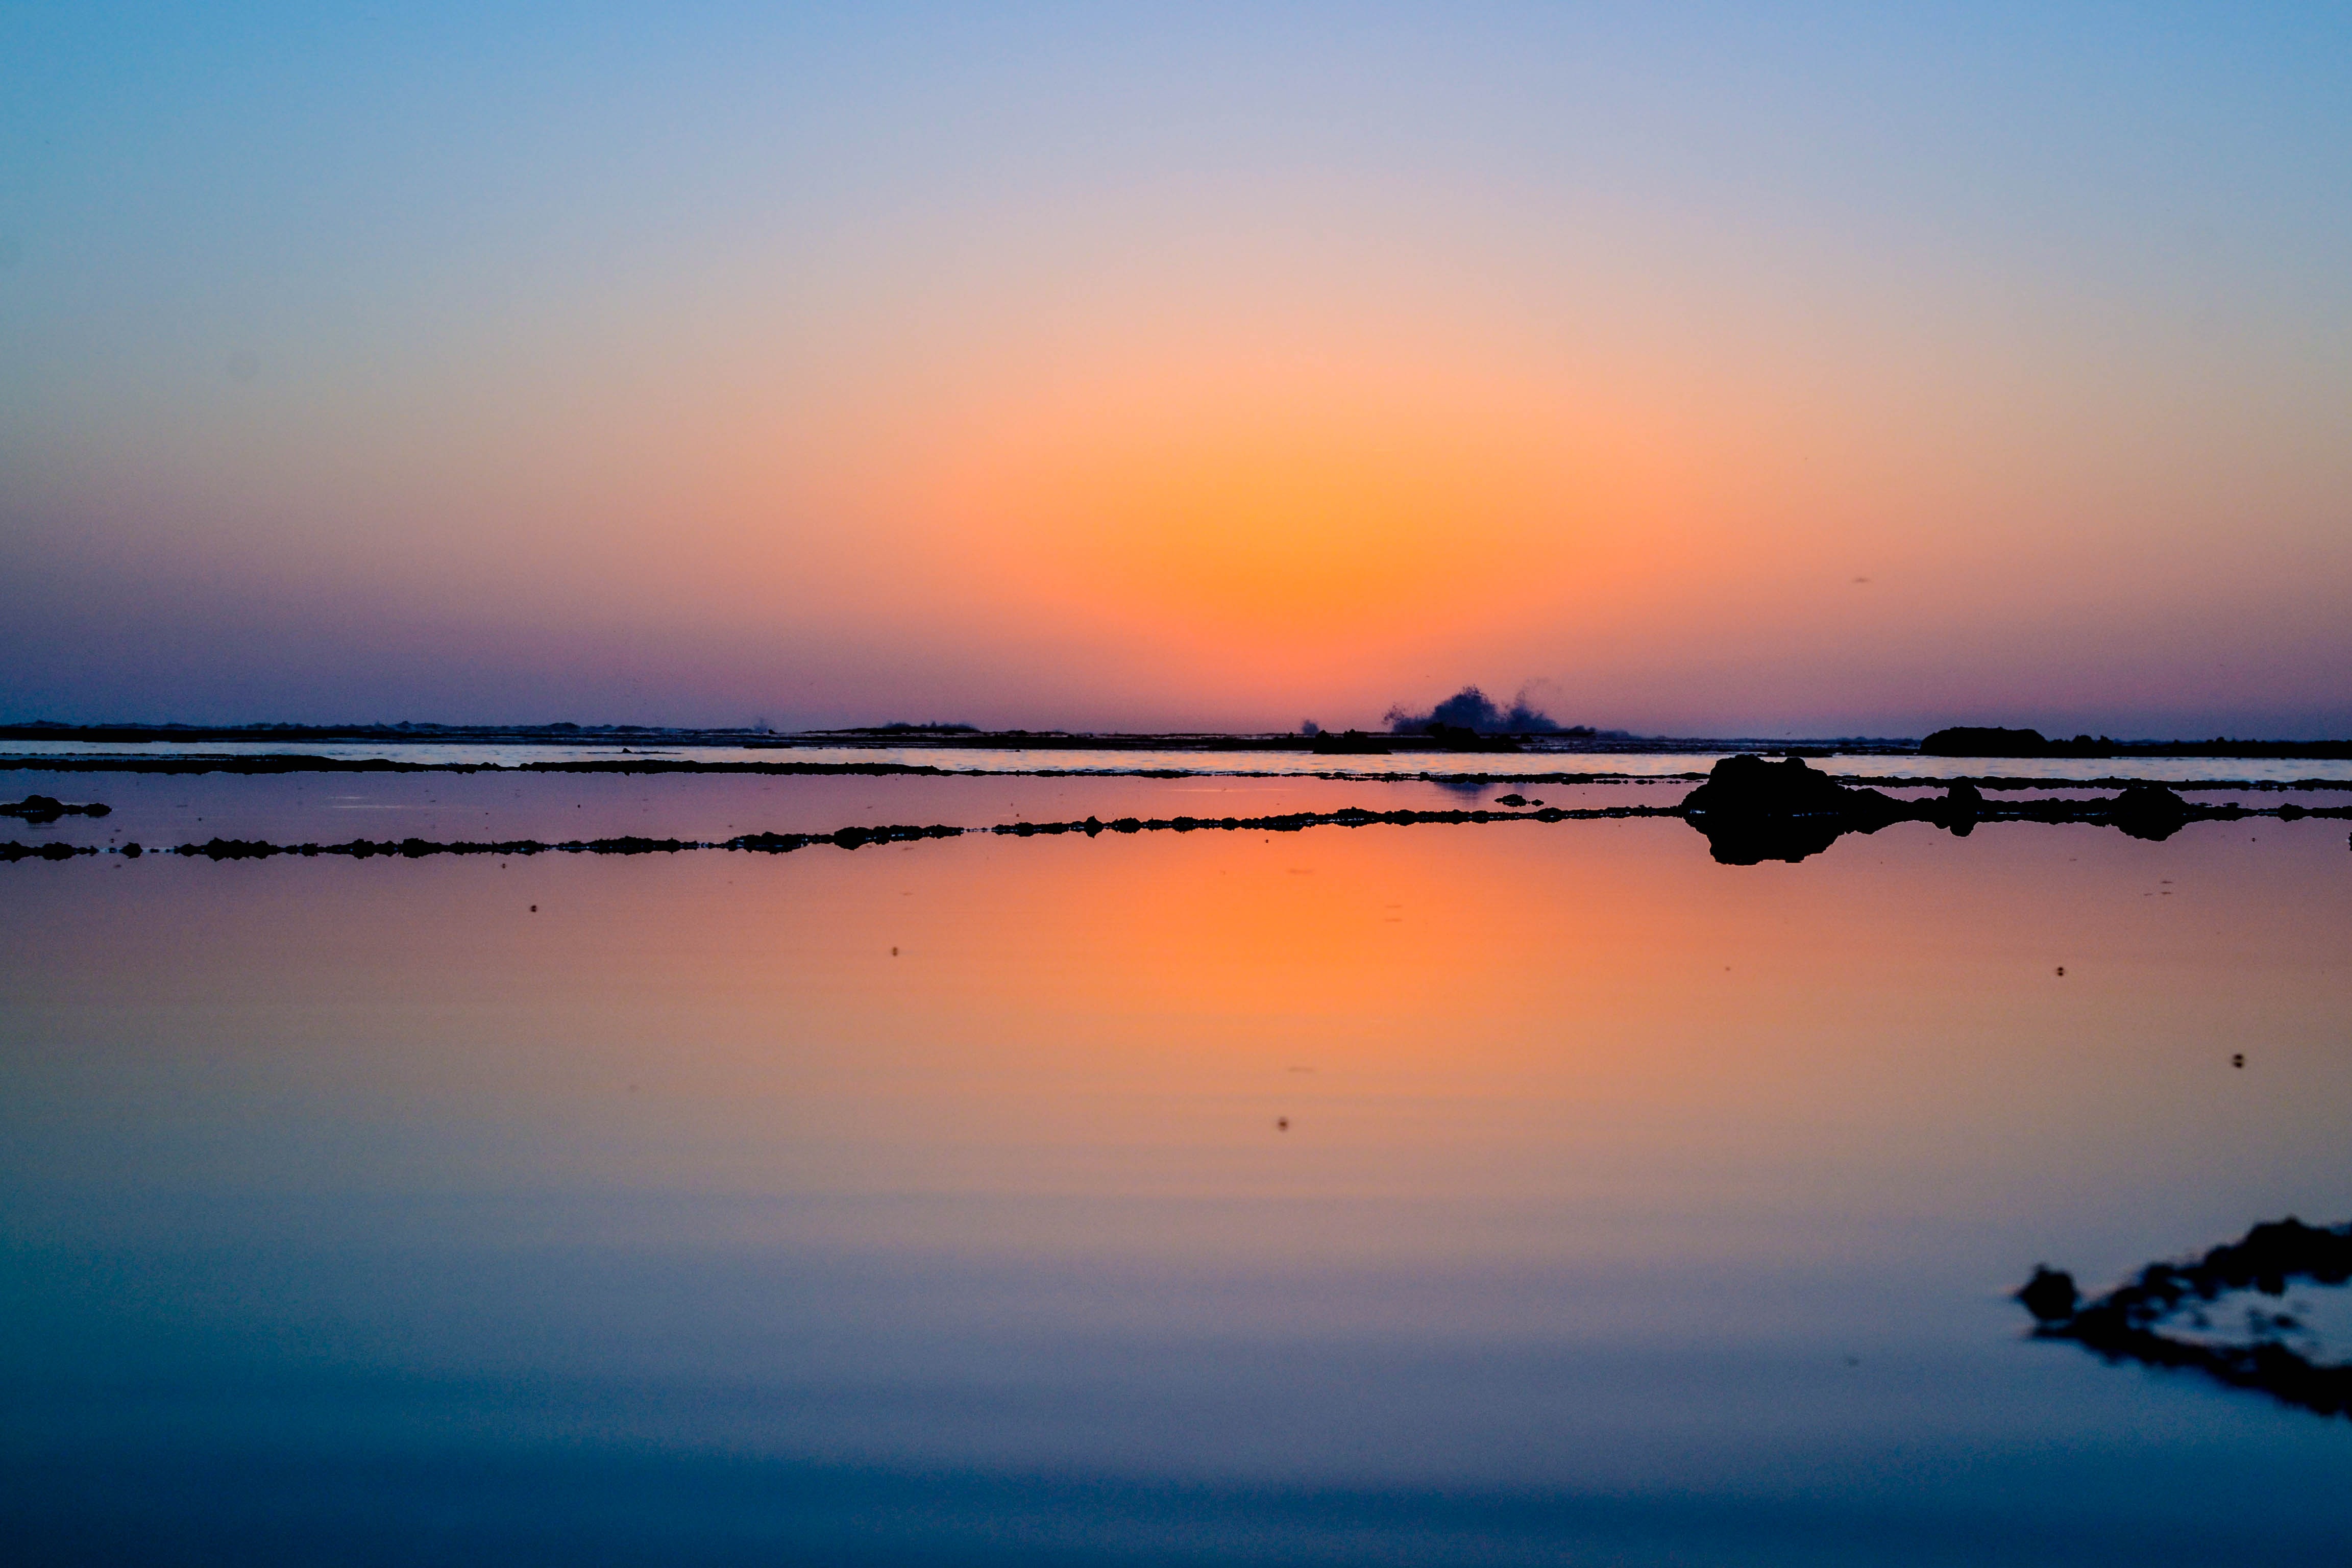
sea, coast, nature, ocean, horizon, cloud, sky, sun, sunrise, sunset, sunlight, morning, lake, dawn, atmosphere, dusk, evening, reflection, bay, beauty, loch, afterglow, beauty of nature, atmospheric phenomenon